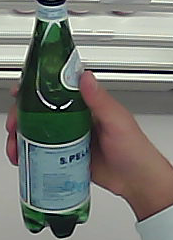
Product: sanpellegrino_water